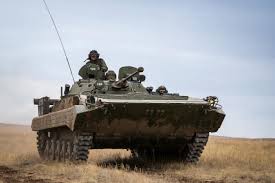
Label: BMP